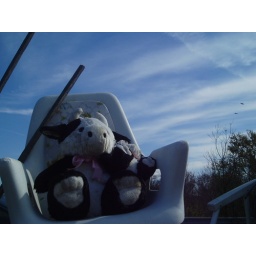
cow in baby chair on sky